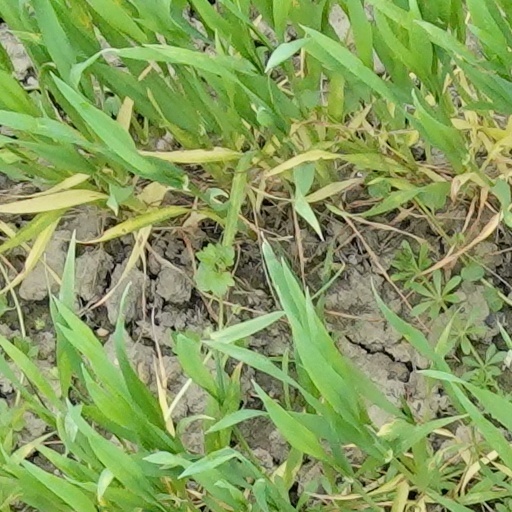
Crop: wheat